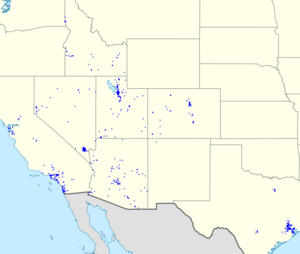
Zions Bancorporation est une banque dont le siège social est situé à Salt Lake City aux États-Unis. Zions avait le 30 juin 2008, 54,6 milliard de $ d'actif et environ 11 000 employés. La banque est cotée sur l'indice S&P 500.